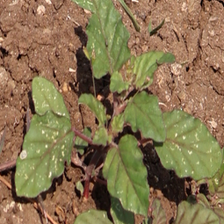
Weed species: Punarnava _(Boerhaavia diffusa)